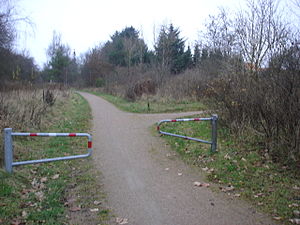
Skive-Vestsalling Jernbane / Strækninger hvor banetracéet er bevaret
Salling Natursti passerer Søndre Dås - her lå det ny Skive Nord trinbræt, hvor Vestsallingbanen grenede fra
Skive-Vestsalling Jernbane – eller Vestsallingbanen – var en dansk privatbane mellem Skive og Rødding i Vestsalling 1924-66. Banen blev i folkemunde kaldt Sydvest-Jens.